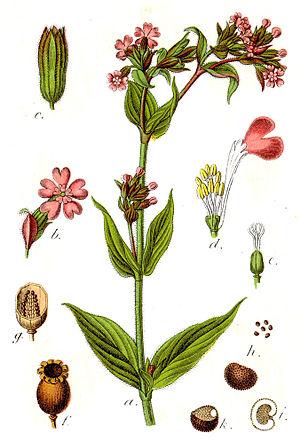
Le Compagnon rouge ou Silène dioïque est une plante herbacée vivace de la famille des Caryophyllacées, tout comme les œillets.